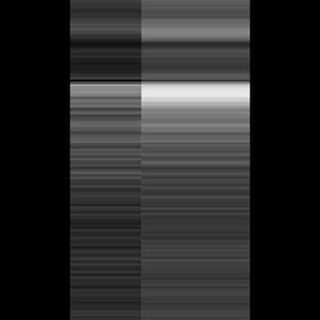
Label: sugarcane_rust